Cotton Belt

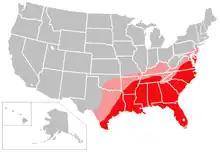
The Cotton Belt region in dark red, with cotton growing areas in pink

The Cotton Belt is a region of the Southern United States where cotton was the predominant cash crop from the late 19th century into the 20th century.